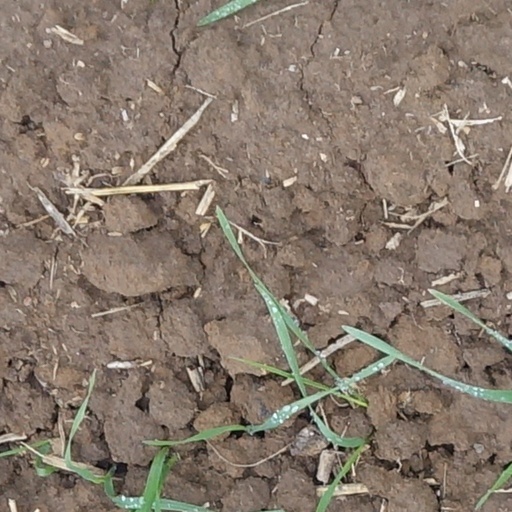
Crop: wheat